Willersley and Winforton

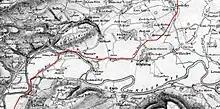
Willersley and Winforton Tram Road

In the mid-19th century both Willesley and Winforton were reported as townships, and both in the hundred of Huntington, the Kington Union—poor relief and joint parish workhouse provision set up under the Poor Law Amendment Act 1834—and the archdeaconry and bishopric of Hereford. The main road from Hereford, through Hay-on-Wye, to Brecon ran through both parishes and villages. Each civil parish had its own parish church: St Mary Magdalene at Willesley and St Michael at Winforton, in their own ecclesiastical parish. St Mary's is described as an "old stone building", with a nave, chancel, and a wooden turret containing one bell, and is described as an "old stone building" and in "good repair", with a nave, a north transept, chancel, a part-wood tower, and contains an organ and five bells. The church parish register dates to 1764. It was restored in 1877. Both church parishes were rectories, in the gift of the Blisset and Domville families, which also provided the parish priests, and were lords of the manor and major parish landowners. Willersley parish area was , and Winforton, about , the soil mainly alluvial over a subsoil of gravel and clay. Nicholas Common, at the north from Winforton village, is listed as a significant landmark. The population of Willersley in 1851 was ten; Winforton, 159. Residing and trading in Winforton included the parish rector, a blacksmith, a carpenter, a boot and shoe maker who was also a shopkeeper, and five farmers, one of whom was also a maltster, another the licensee of The Sun Inn public house. Mail was serviced through the Hay-on-Wye post office which was the nearest money order office.